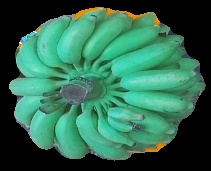
Variety: elakki-bale
Grade: grade2